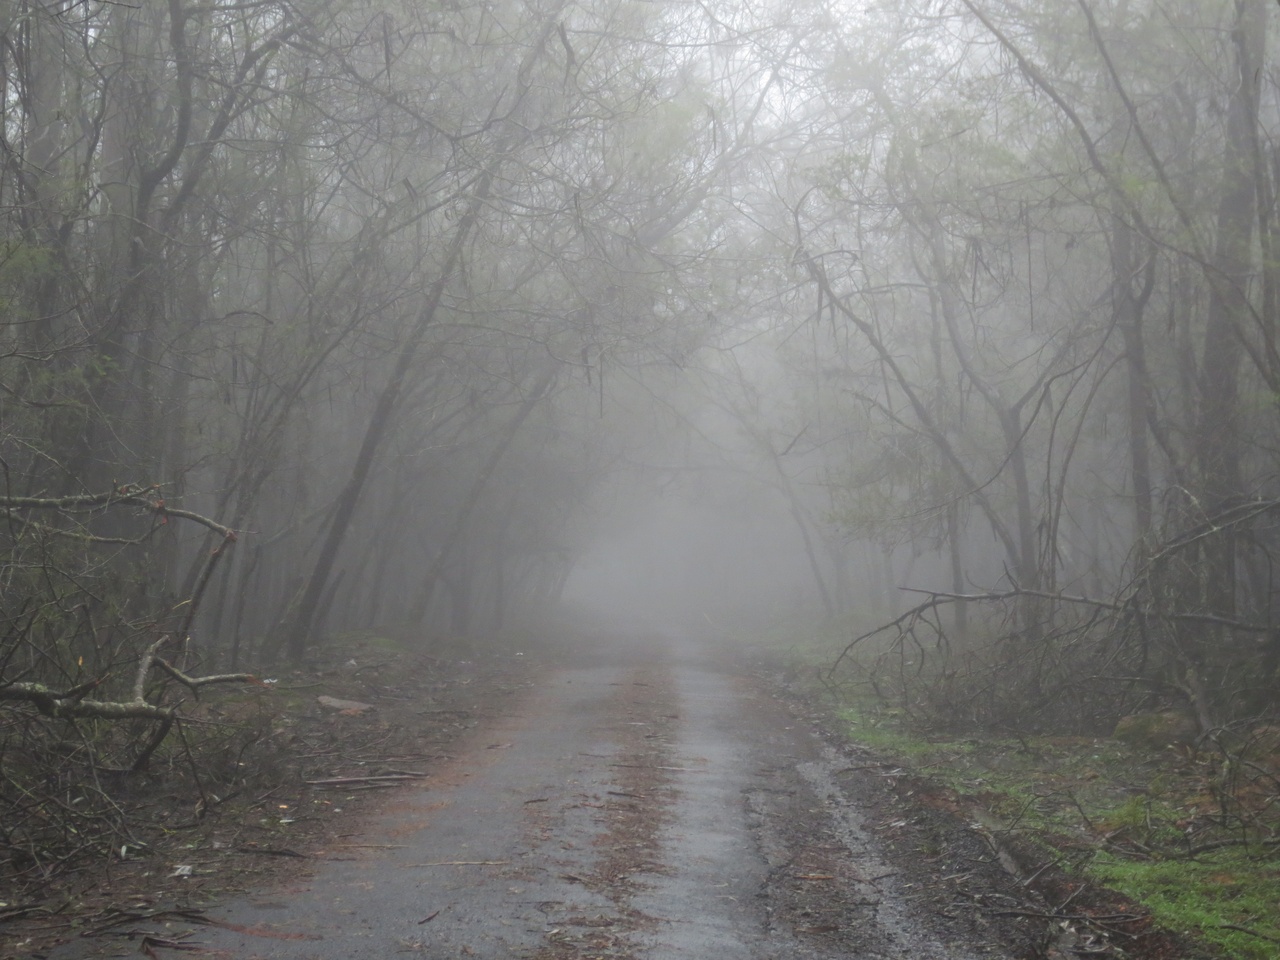
Début de la route menant à Glenmorgan, en Inde.